Kolpaçino

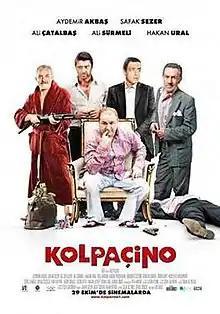
Theatrical Poster

Kolpaçino is a 2009 Turkish comedy film, directed by Atıl İnaç, which stars Şafak Sezer as a rich kid who sets up an illegal casino in his parents home to help his friend pay off a mob boss. The film, which went on nationwide general release across Turkey on , was one of the highest-grossing Turkish films of 2009.